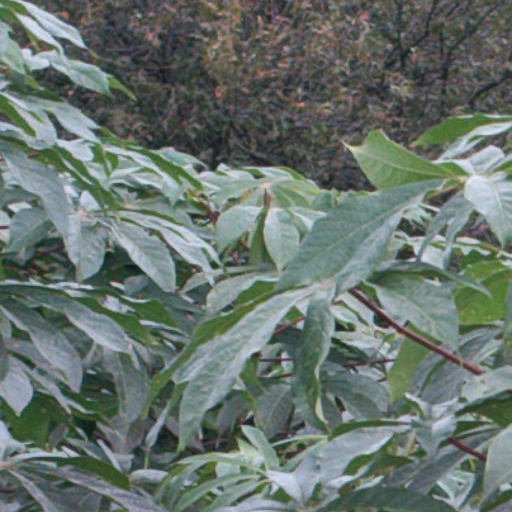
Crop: cassava